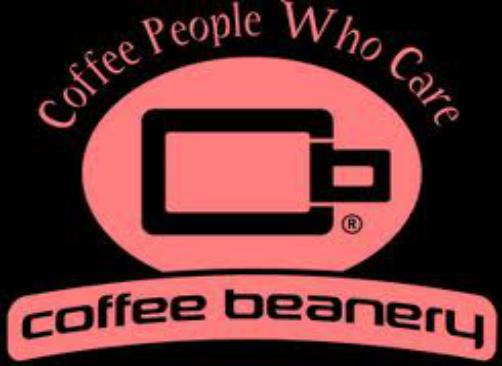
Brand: Coffee Beanery
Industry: Food